1943 Auckland Rugby League season

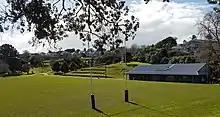
Grey Lynn Park

In a match at Grey Lynn Park, Alexander Edmund Kirkland fractured his left shoulder while playing for Otahuhu.